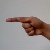
The image shows a hand gesture representing the letter 'G' in Indian Sign Language.